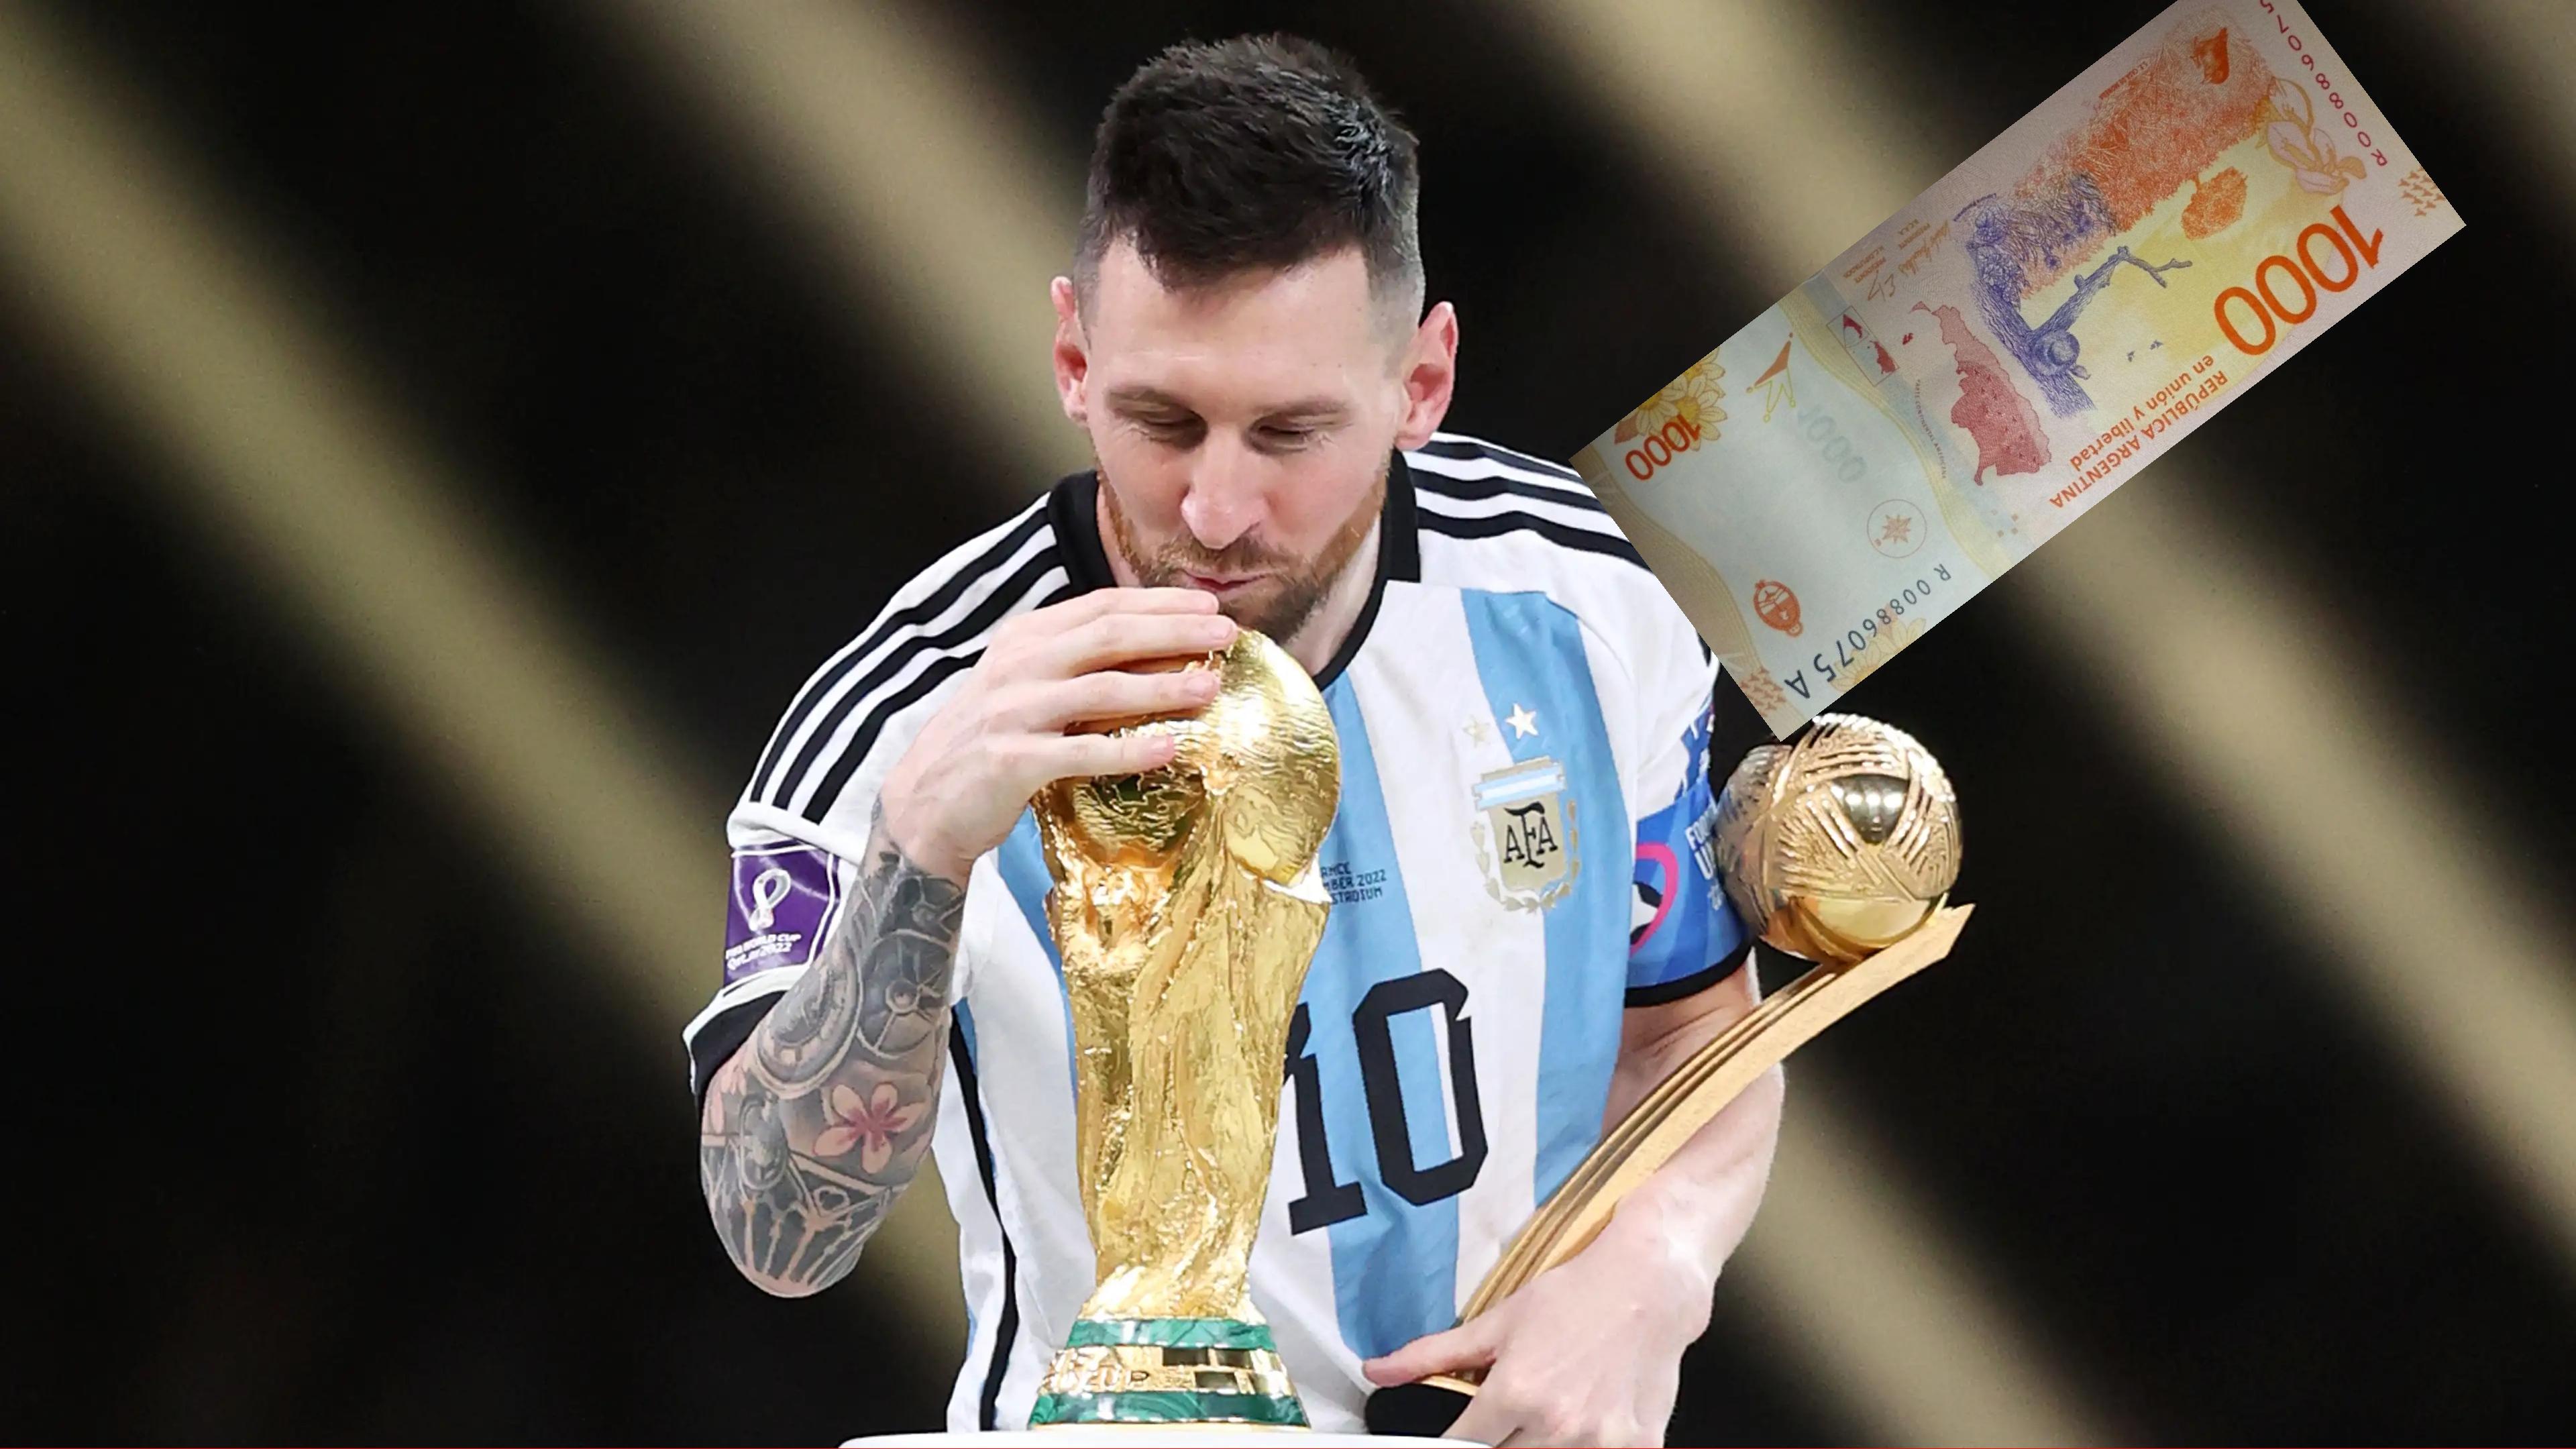
Denominación: 1000